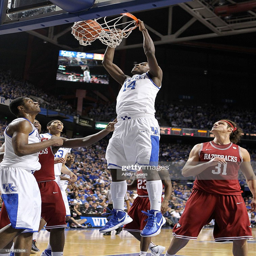
basketball player shoots the ball during the game against american football team .